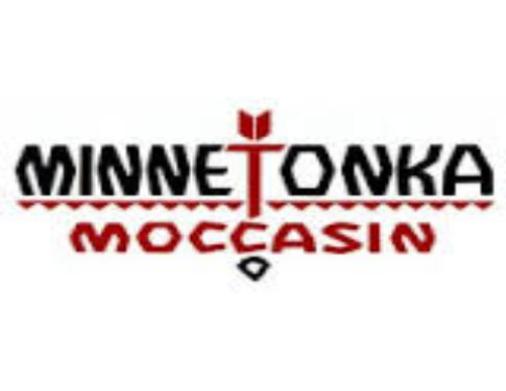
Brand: minnetonka
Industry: Clothes